Emma Pooley

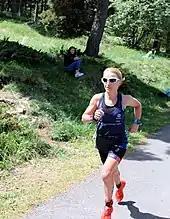
Pooley on her way to winning the 2017 Ventouxman triathlon

In 2009, Pooley signed to the Cervélo Test Team, where she remained until their disbandment at the end of 2011. She won the 2009 national time trial championships and took wins for the team in the Coupe du Monde de Montreal, GP de Plouay, and Grand Prix Costa Etrusca one-day races, and the final edition of the Grande Boucle Féminine, once dubbed "the women's Tour de France". Due to financial issues the 2009 Grande Boucle was reduced to only four stages, leading Pooley to joke that it was "more of a Petite Boucle than Grande". She also wore the leader's jersey for three stages of the Giro d'Italia Femminile, but finished the race in fourth place in the general classification after losing the race lead due to her poor descending, which she improved after the 2009 season with the help of her coach Tim Williams and British Cycling psychiatrist Steve Peters.